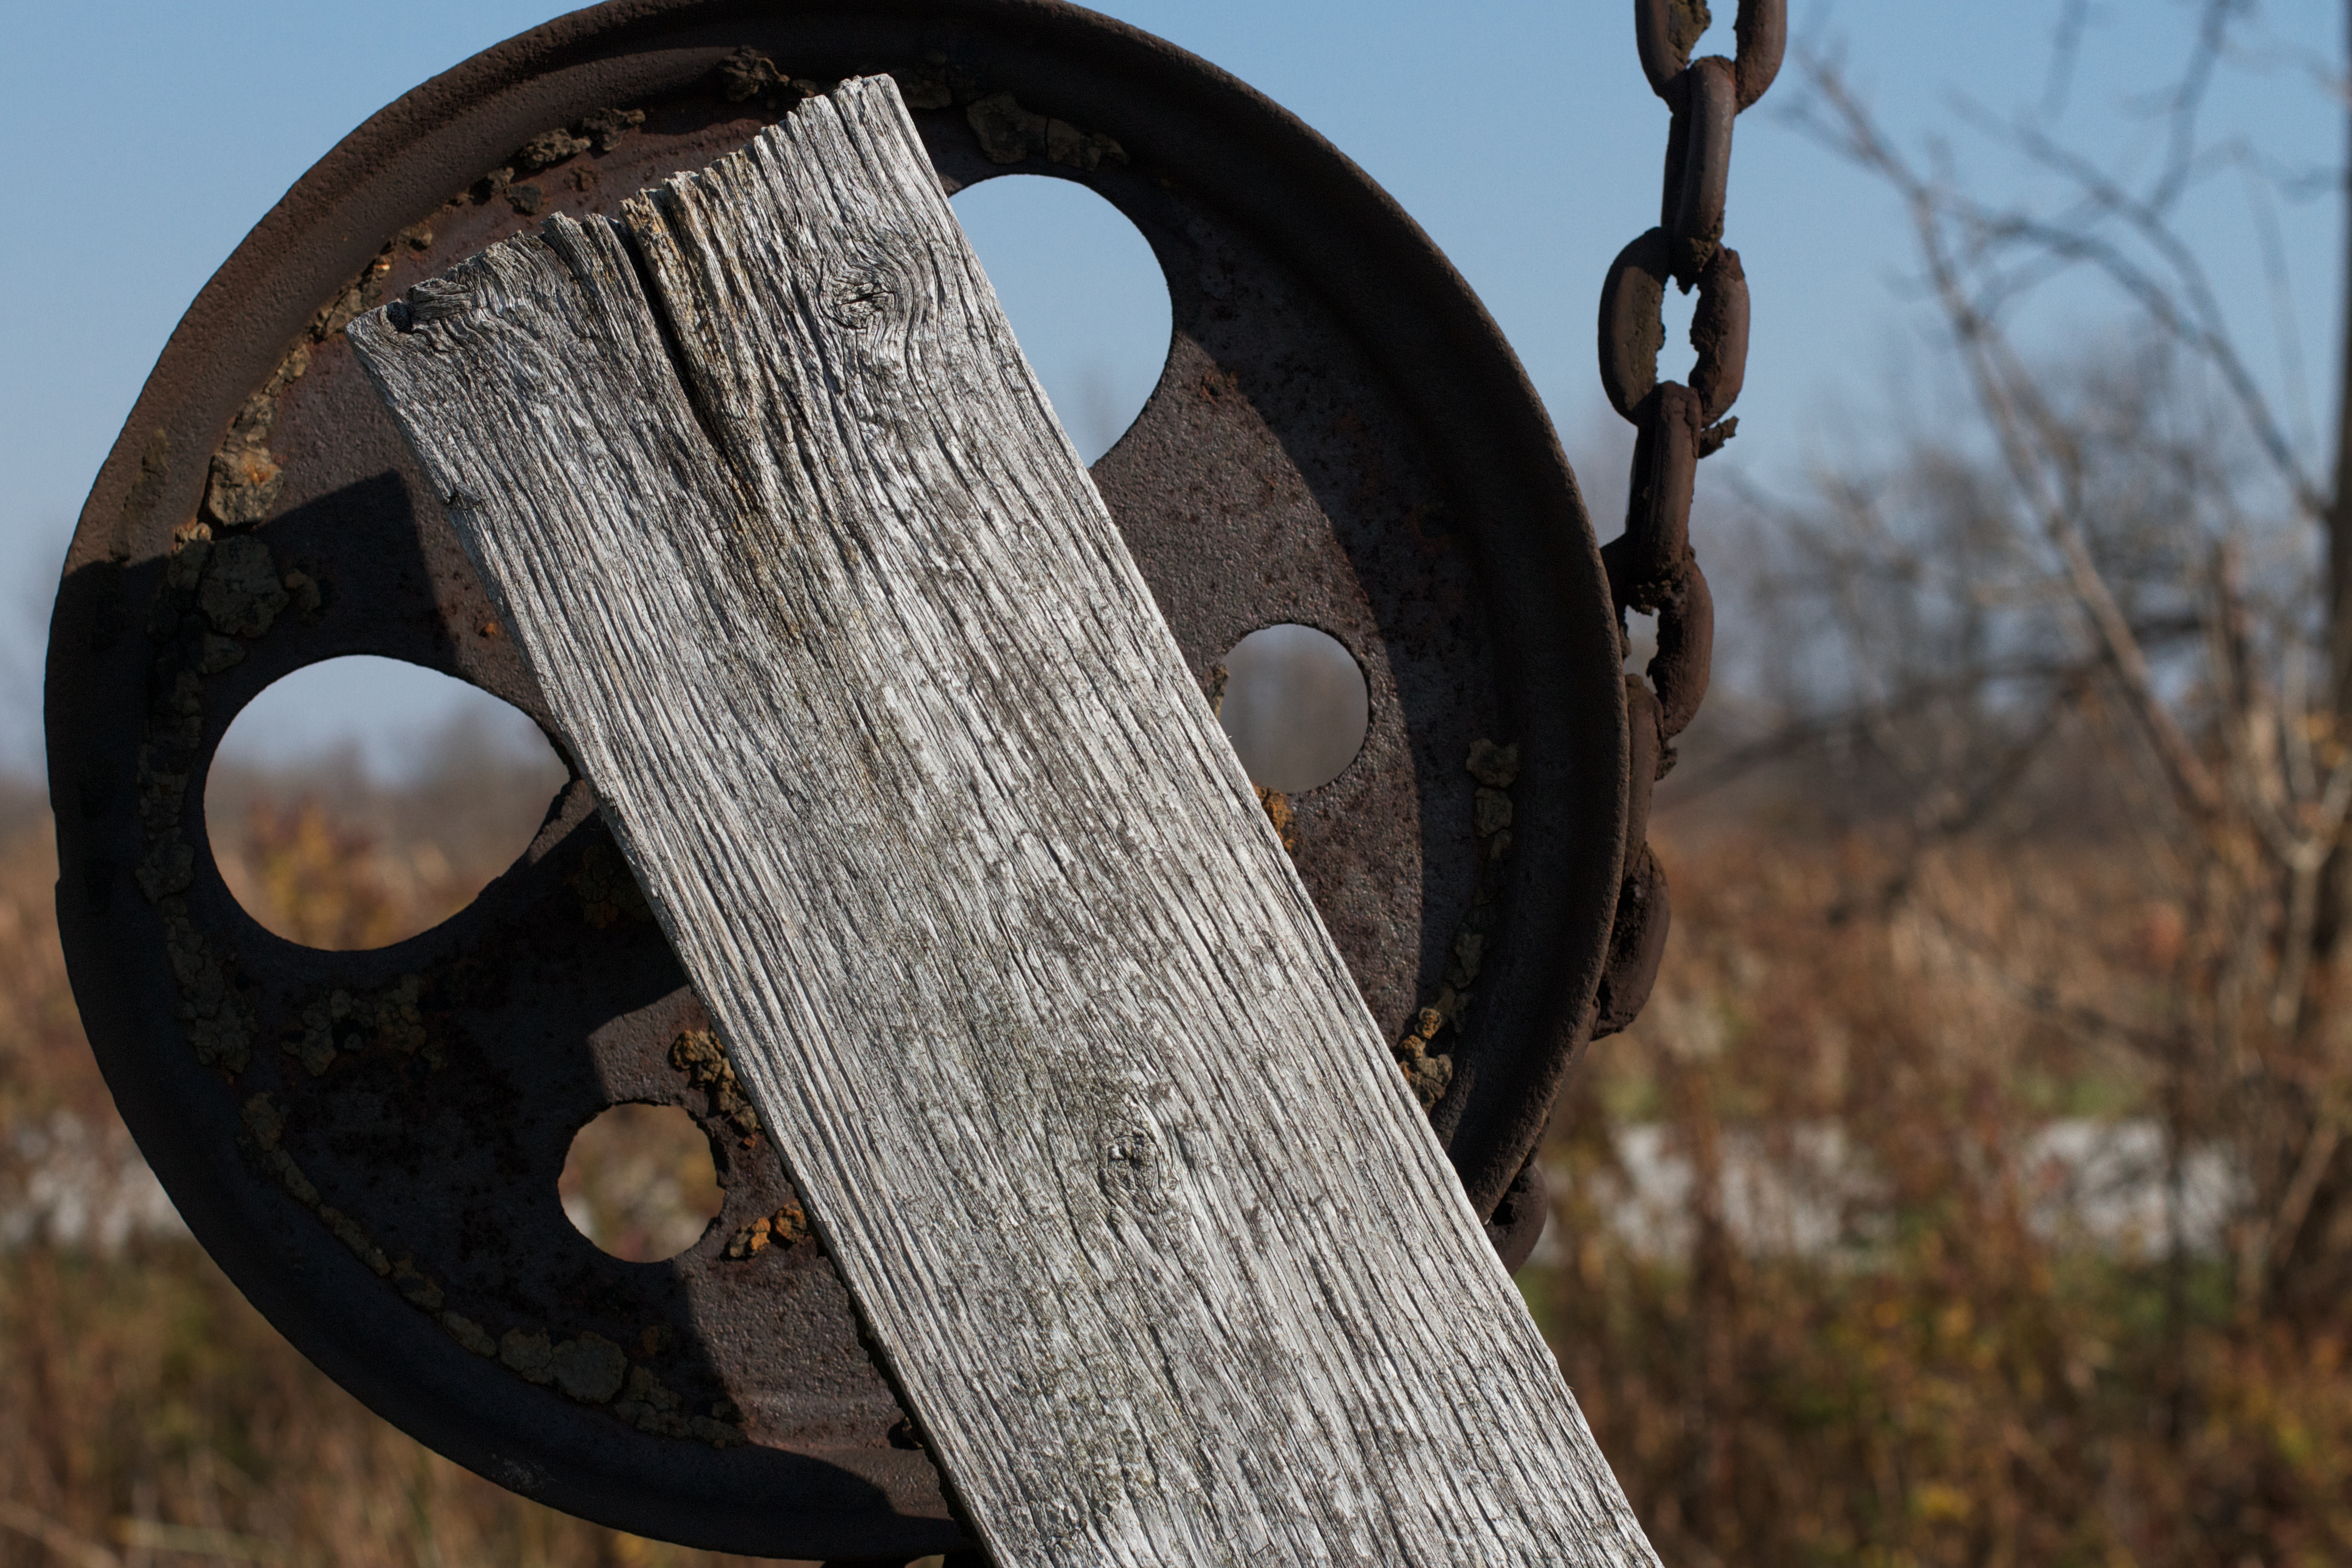
light, wood, wheel, lighting, weapon, iron, man made object